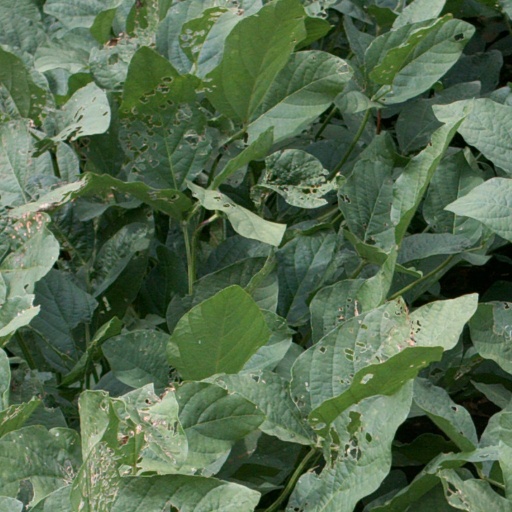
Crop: soybean